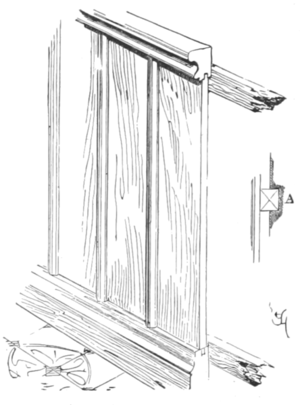
Lambris médiéval
Traditionnellement, le lambris est un ouvrage d'assemblage constitué de panneaux de bois placés dans des cadres ou un revêtement de bois, de stuc ou en marbre généralement placés sur les murs intérieurs des habitations pour les habiller et les décorer.